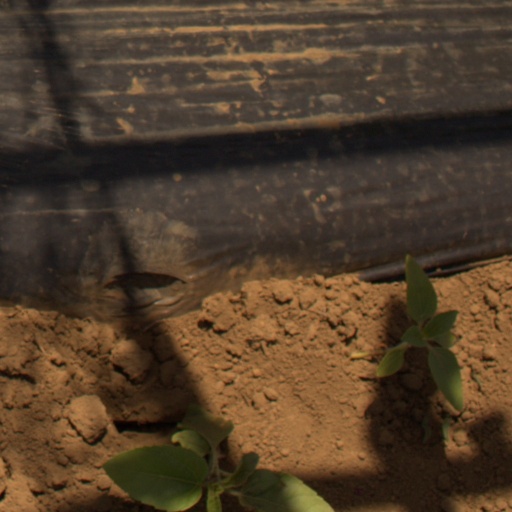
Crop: Jerusalem artichoke